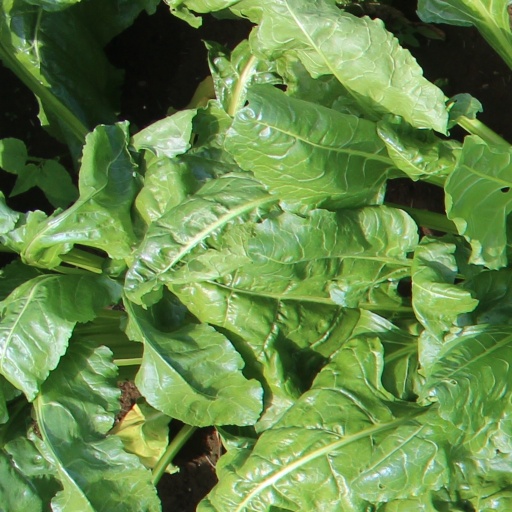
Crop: sugar beet